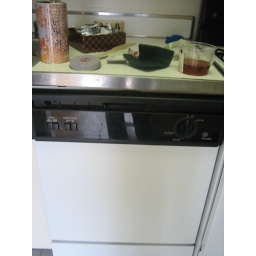
The dishwasher, between the stove and the sink - also nicer than the one in the townhouse.